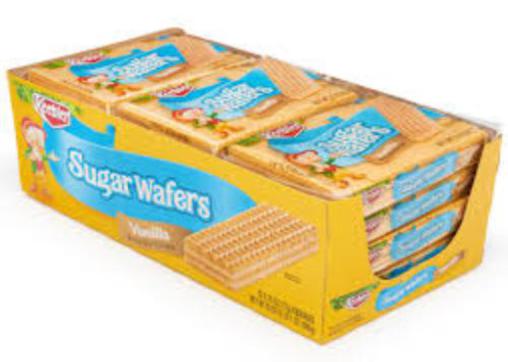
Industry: Food